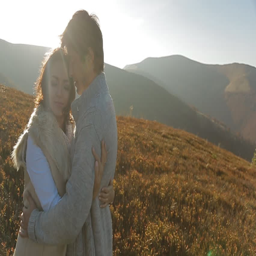
beautiful couple walking in the mountains , outside